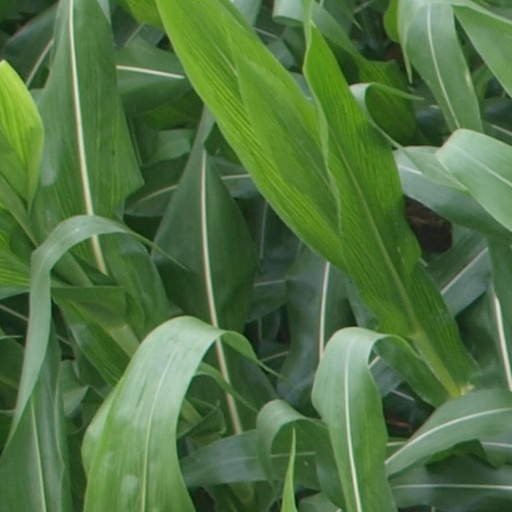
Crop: maize; corn